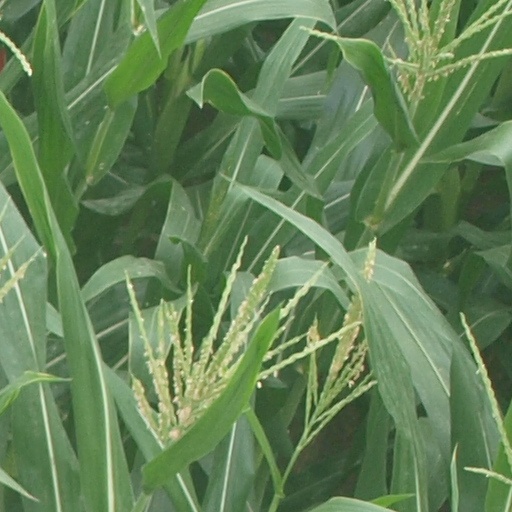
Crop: maize; corn